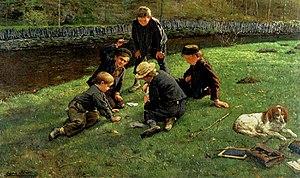
Eugène Siberdt, Eugeen Siberdt ou Eugène François Joseph Siberdt est un peintre académique appartenant à l'école du romantisme tardif belge. L'artiste est spécialisé en portraits, la peinture d'histoire, les scènes de genre et les compositions orientalistes. Il est maintenant principalement connu comme le professeur de dessin à l'Académie royale des beaux-arts d'Anvers dont le conflit avec Vincent van Gogh a conduit le dernier à quitter l'Académie après seulement trois mois de cours.